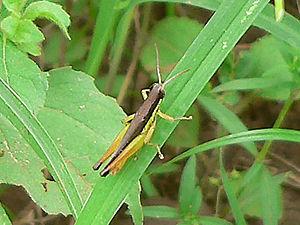
Les Spathosterninae sont une sous-famille d'insectes orthoptères de la famille des Acrididae.